College

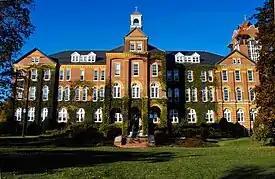
Saint Anselm College

As well as an educational institution, the term, in accordance with its etymology, may also refer to any formal group of colleagues set up under statute or regulation; often under a Royal Charter. Examples include an electoral college, the College of Arms, a college of canons, and the College of Cardinals. Other collegiate bodies include professional associations, particularly in medicine and allied professions. In the UK these include the Royal College of Nursing and the Royal College of Physicians. Examples in the United States include the American College of Physicians, the American College of Surgeons, and the American College of Dentists. An example in Australia is the Royal Australian College of General Practitioners.